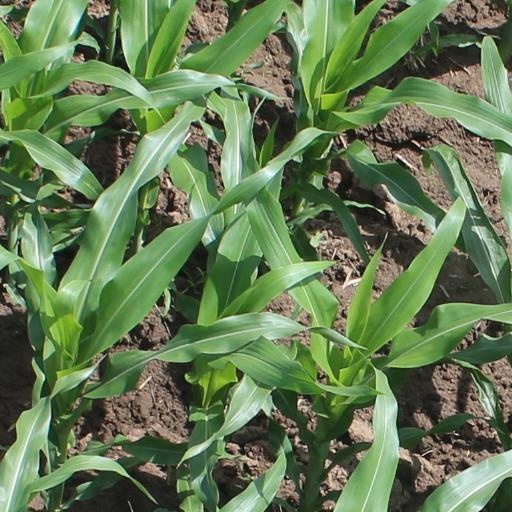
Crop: maize; corn